Armenian Young Men's Association

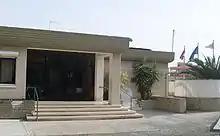
AYMA premises in Strovolos

AYMA is considered to be one main centres of Armenian-Cypriot cultural and social life. Its premises are located in Strovolos, Nicosia, very near the Sourp Asdvadzadzin church. In the same premises are housed the Armenian National Committee of Cyprus (1965), the local branch of the Armenian Youth Federation (1977), the Azadamard Youth Centre (1986), the Armenian Relief Society (HOM, 1988) and the Armenian Educational and Cultural Association of Cyprus (Hamazkayin, 1949/1999), all branches of the Armenian Revolutionary Federation party.